Describe the emotion expressed in this image:  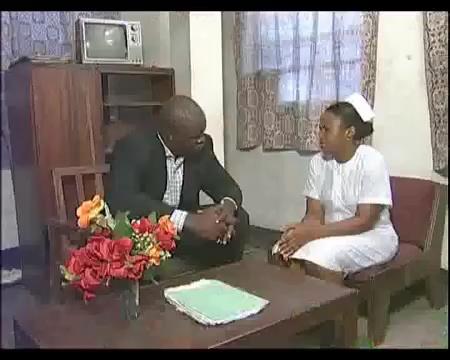
This person displays Pain, valence and arousal with low intensity.